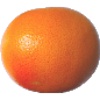
Label: images